René Thury

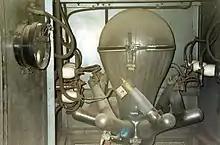
In the 1920s, economical conversion to and from HVDC began to be possible with glass bulb mercury arc rectifiers, but this help came too late for the Thury system.

This was a challenge for all DC systems because the induction principle used in the step down transformers pioneered by Lucien Gaulard and ZBD in the early 1880s only worked with AC. Not until grid controlled mercury arc valves became available for power transmission during the period 1920 to 1940 was it possible to utilize high-voltage direct current for large transmission projects, but by that time AC transmission was dominant, cheap and reliable.